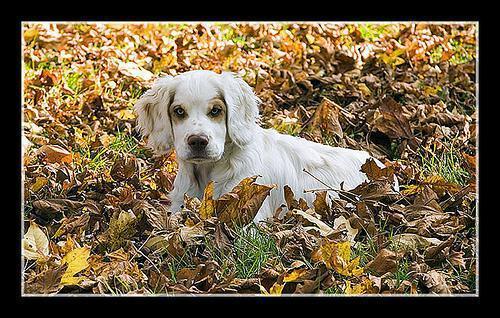
clumber